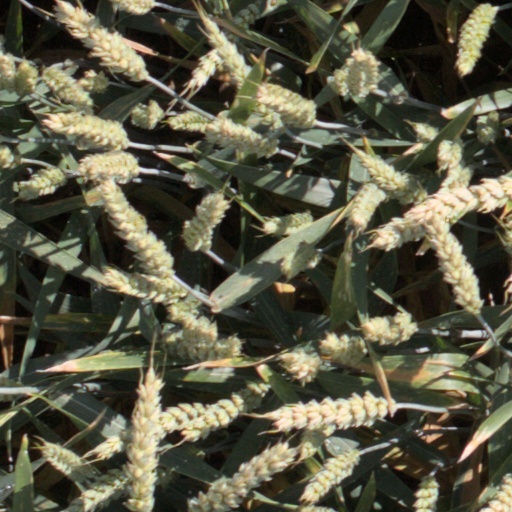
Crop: wheat